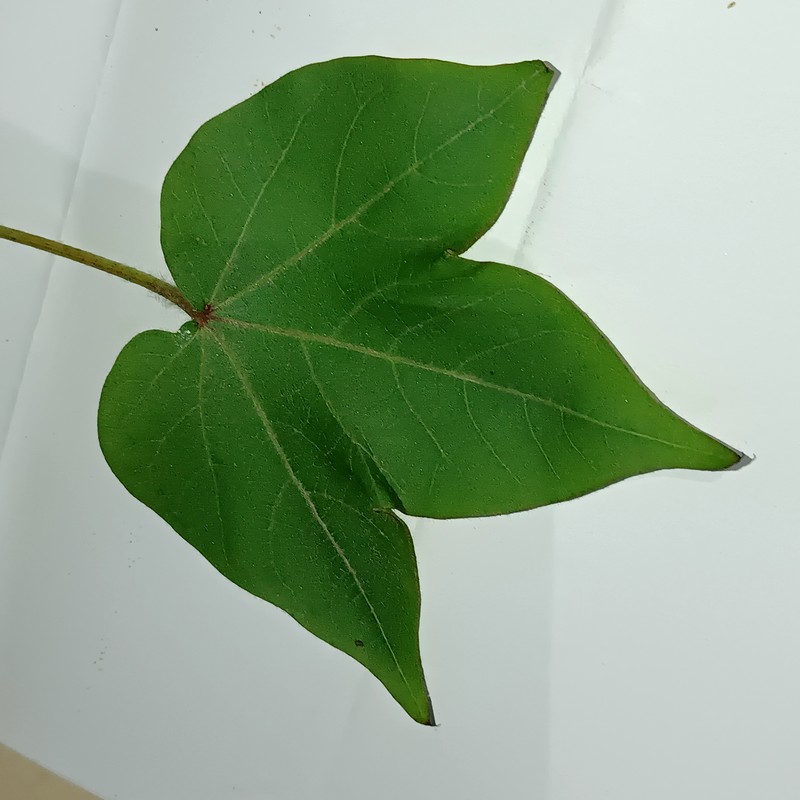
Label: Healthy Leaf